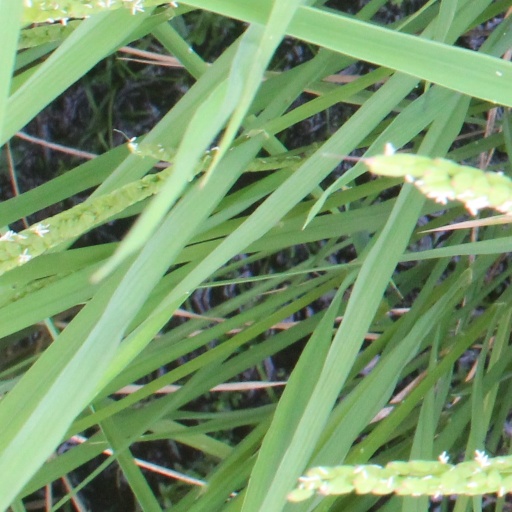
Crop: rice